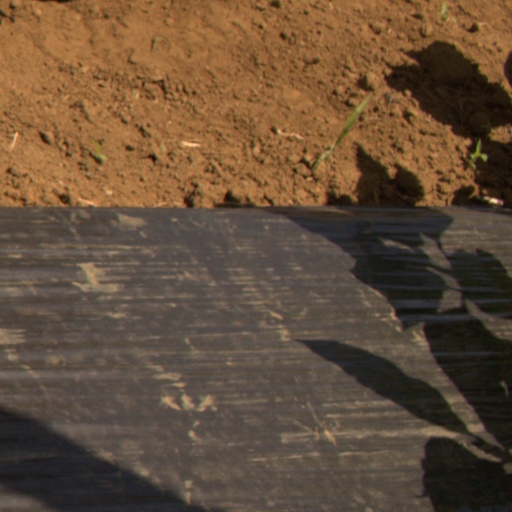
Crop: Jerusalem artichoke